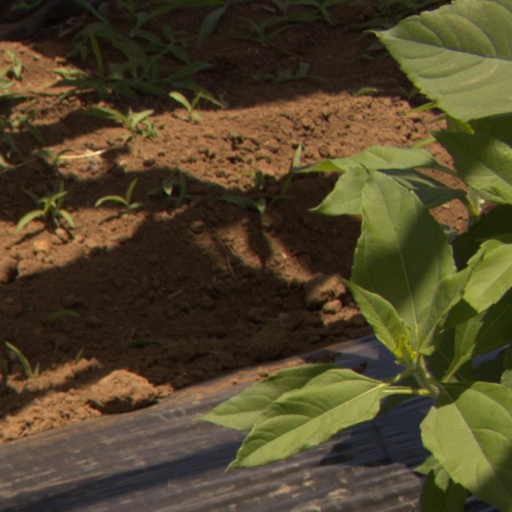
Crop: Jerusalem artichoke